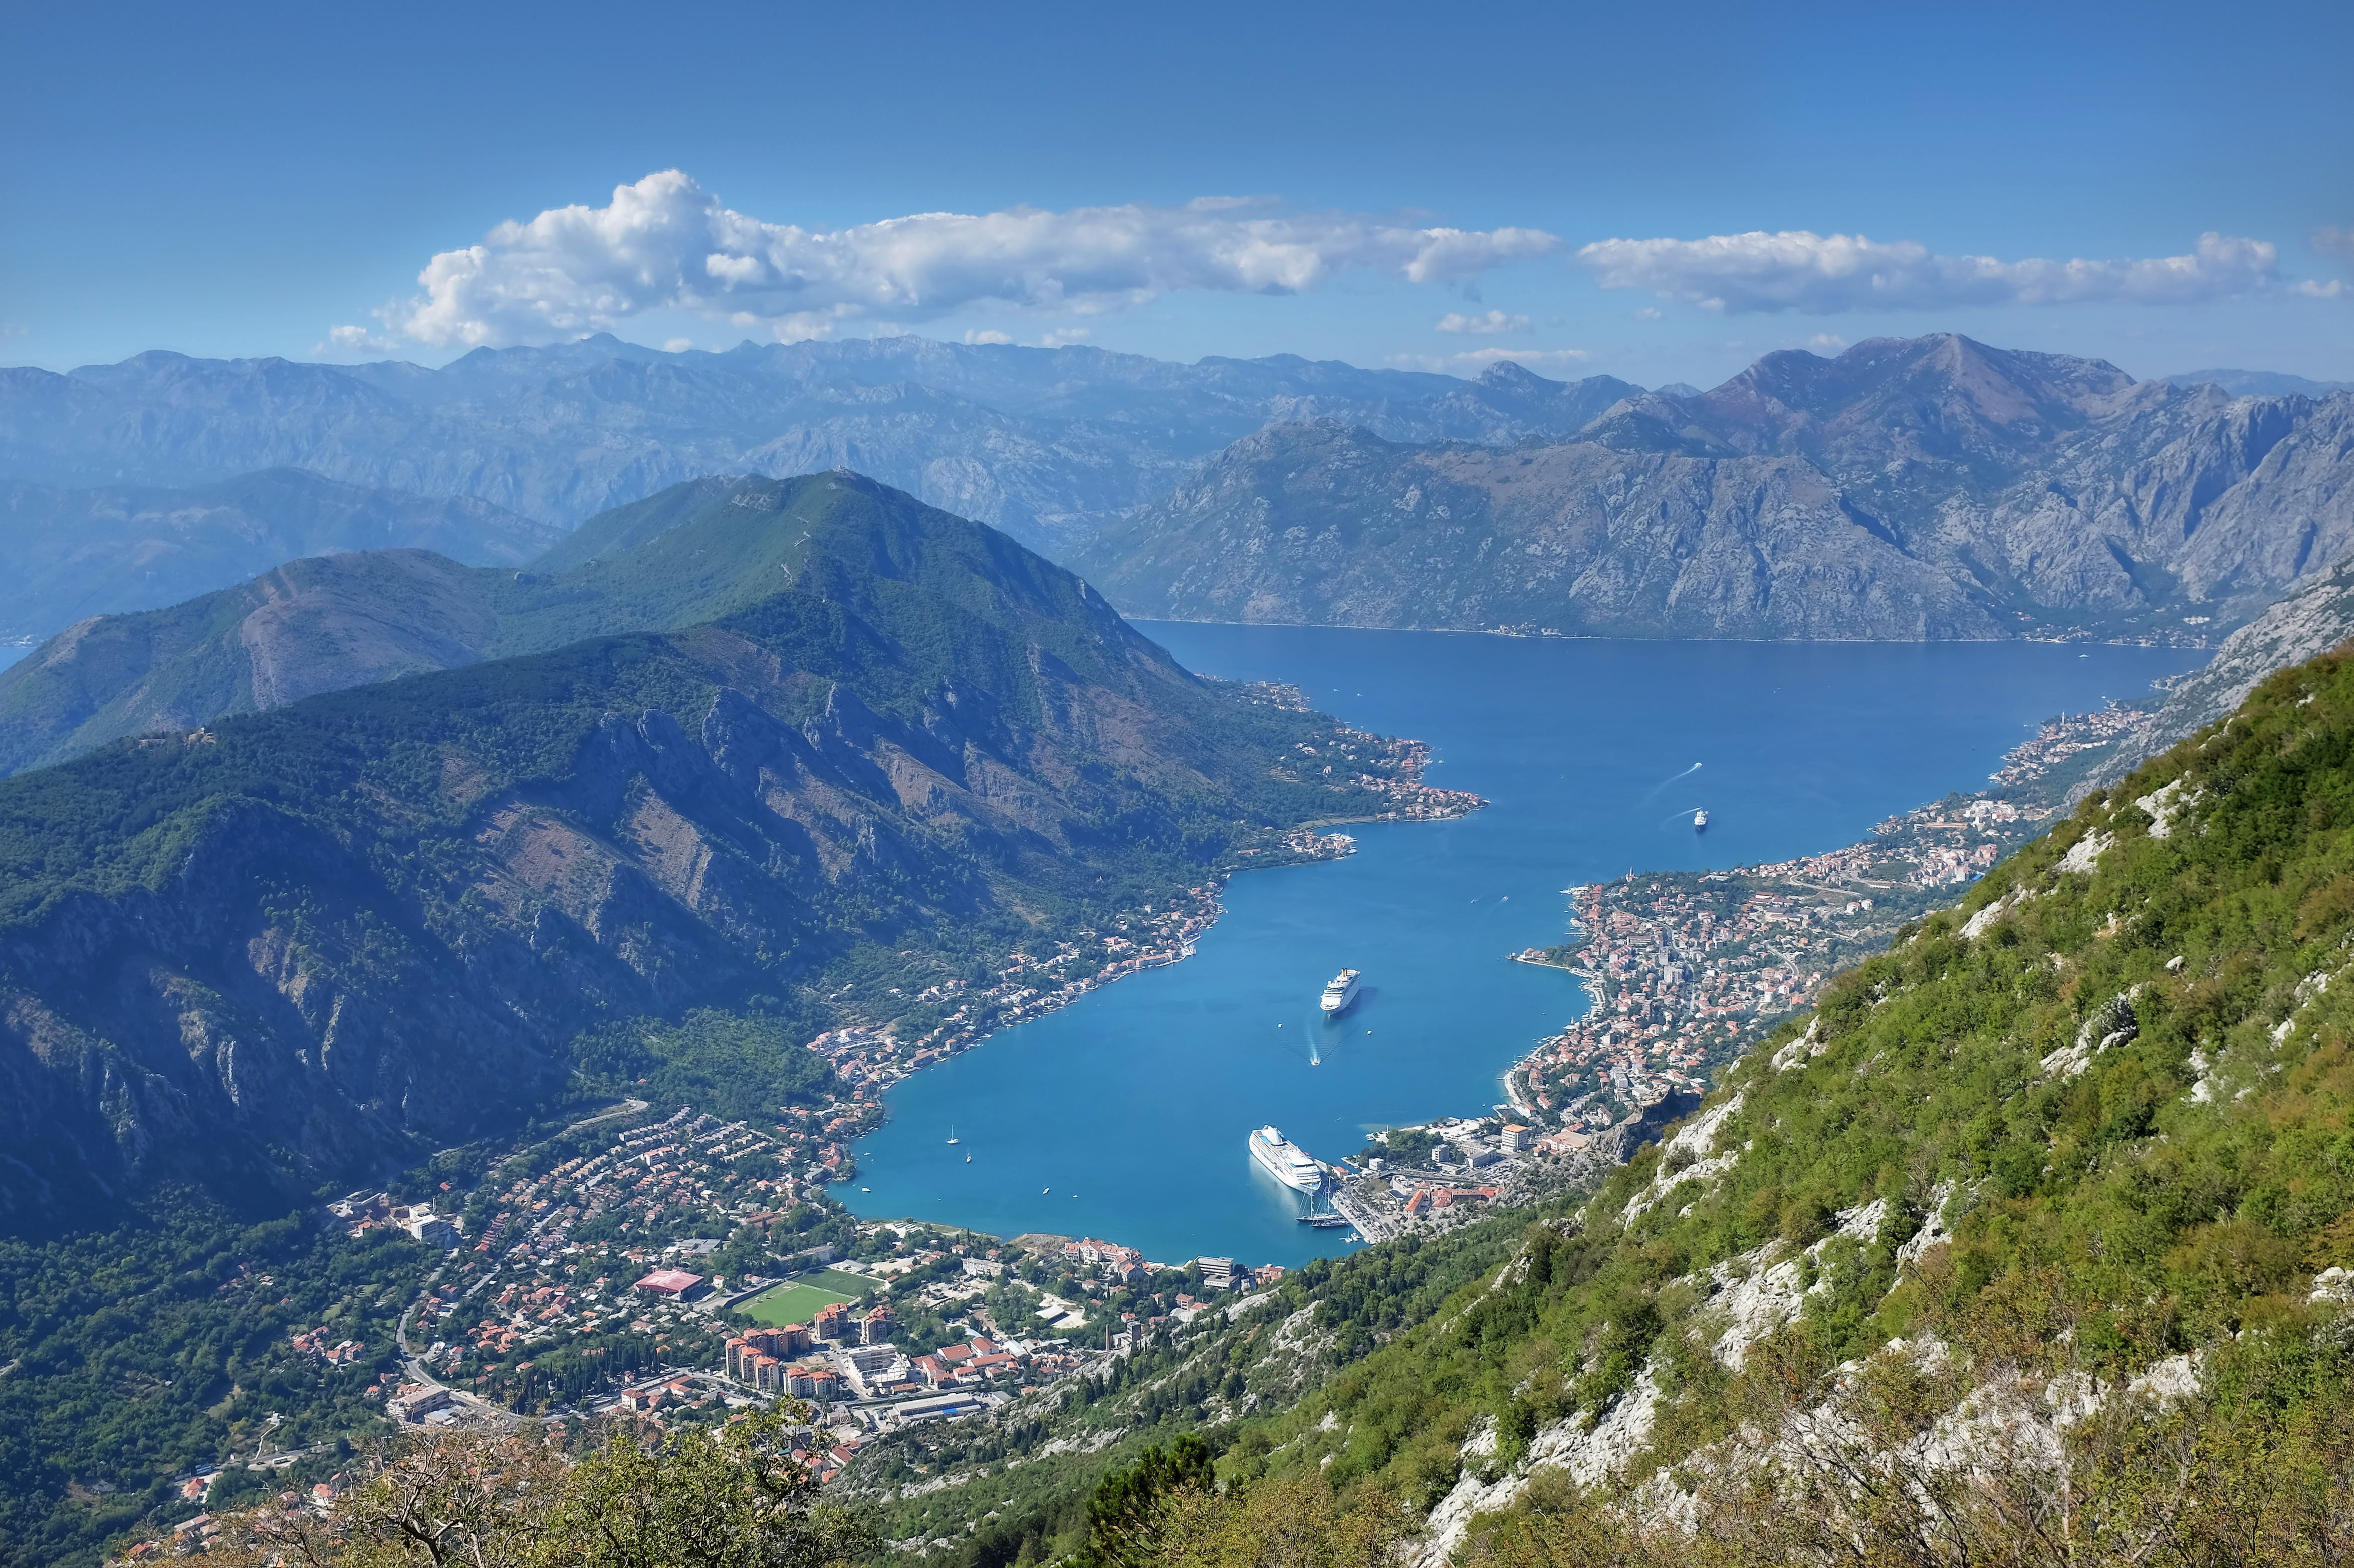
landscape, sea, walking, mountain, hiking, lake, adventure, mountain range, fujifilm, bay, fjord, reservoir, ridge, alps, x100, plateau, fuji, fell, x100s, loch, crater lake, montenegro, kotor, landform, kotorbay, bayofkotor, cattoro, mountain pass, geographical feature, mountainous landforms